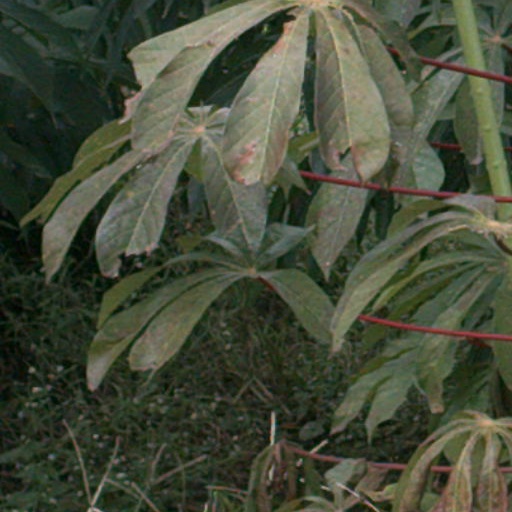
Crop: cassava